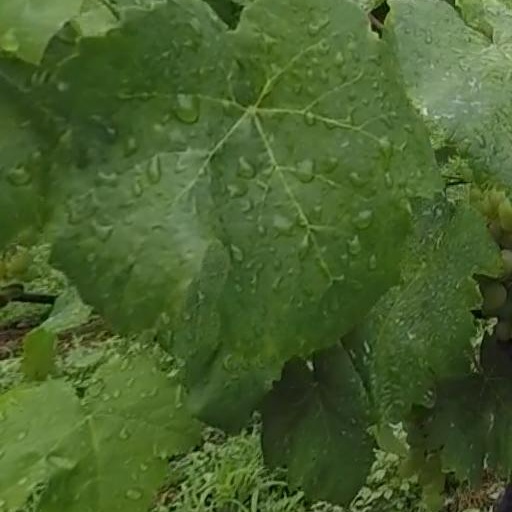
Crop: grape